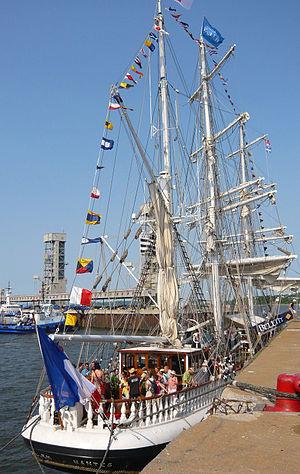
Le Belem amarré au Vieux-Port de Québec, en juillet 2008, pour le 400e anniversaire de Québec.
Le 400ᵉ anniversaire de la ville de Québec a célébré en 2008 la fondation de la ville de Québec par Samuel de Champlain. Datant de 1608, il s'agit de la ville francophone la plus ancienne en permanence d'Amérique du Nord. Elle représente, avec l'Acadie, le berceau de l'Amérique française.